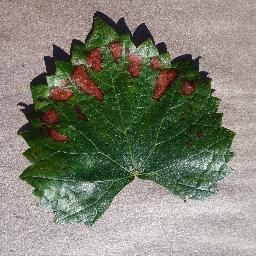
Label: Grape___Esca_(Black_Measles)